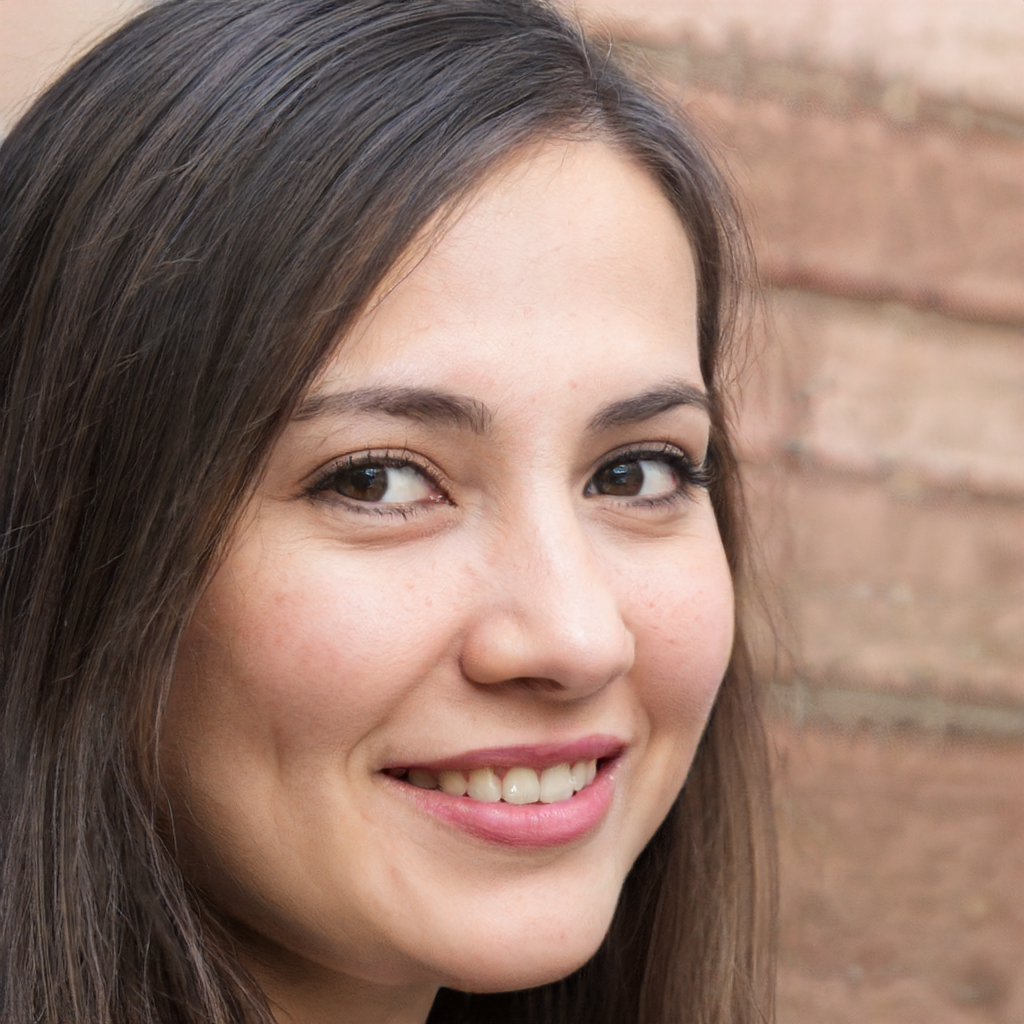
Portrait style: Real Portrait